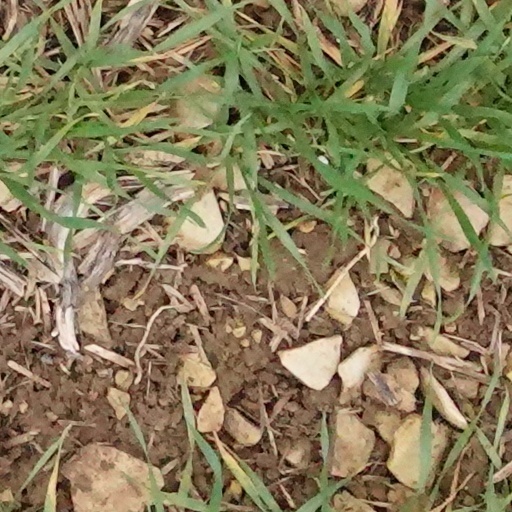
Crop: wheat